Chess Team

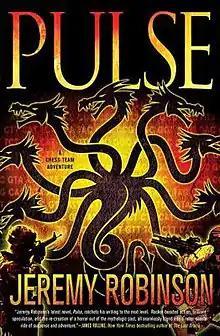
First edition cover of "Pulse"

Chess Team is a series of 20 military science-fiction fantasy novels written by American author Jeremy Robinson, featuring the ex-Delta Force operator, Jack Sigler.